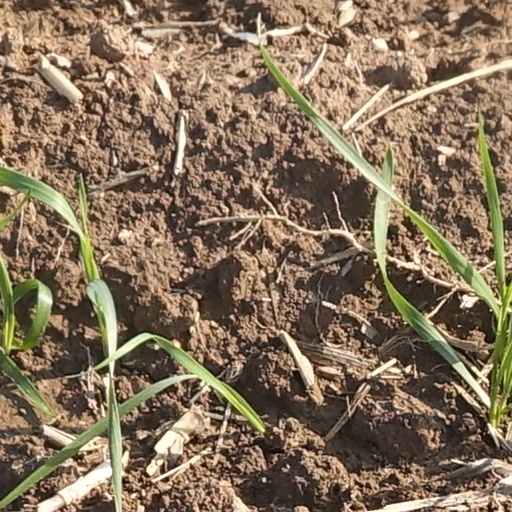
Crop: wheat